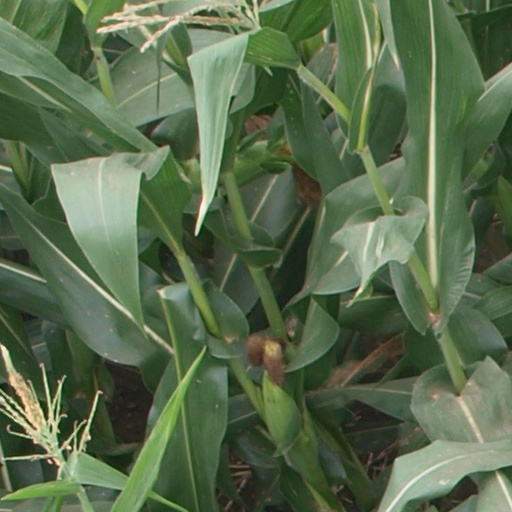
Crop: maize; corn